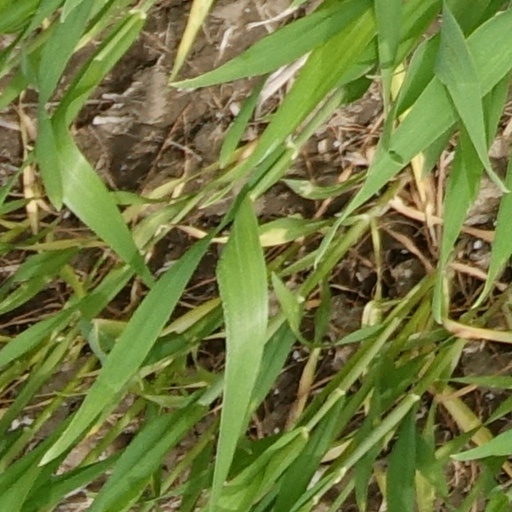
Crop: wheat